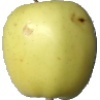
Label: Apple Golden 2